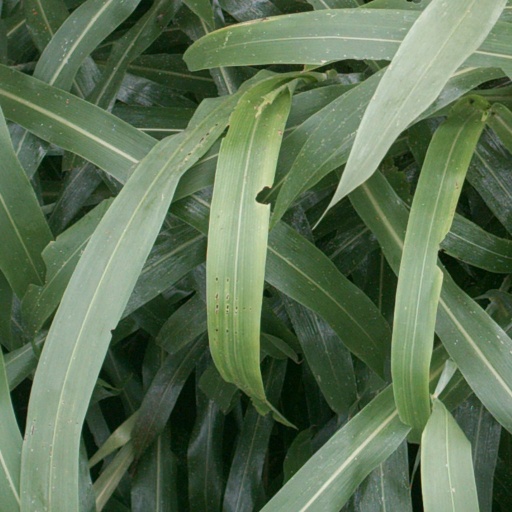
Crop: sorghum